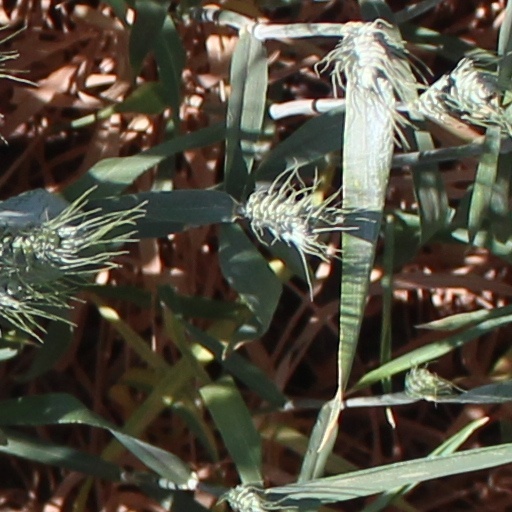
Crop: wheat